Auribeau-sur-Siagne

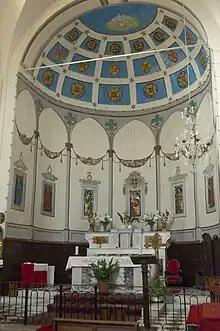
The Altar of the Chapel

The Shrine of Our Lady of Valcluse is one of the busiest regional sanctuaries. It is located in the Diocese of Nice. "Le Vivier" is a stream which crosses the sanctuary and helps to maintain the abundant greenery adorning the sanctuary with the noise from waterfalls.